Isak Pettersson

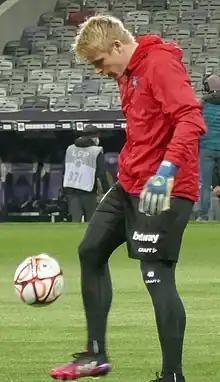

Carl Isak Emanuel Pettersson (born 6 June 1997) is a Swedish professional footballer who plays as a goalkeeper for Swedish club Elfsborg.